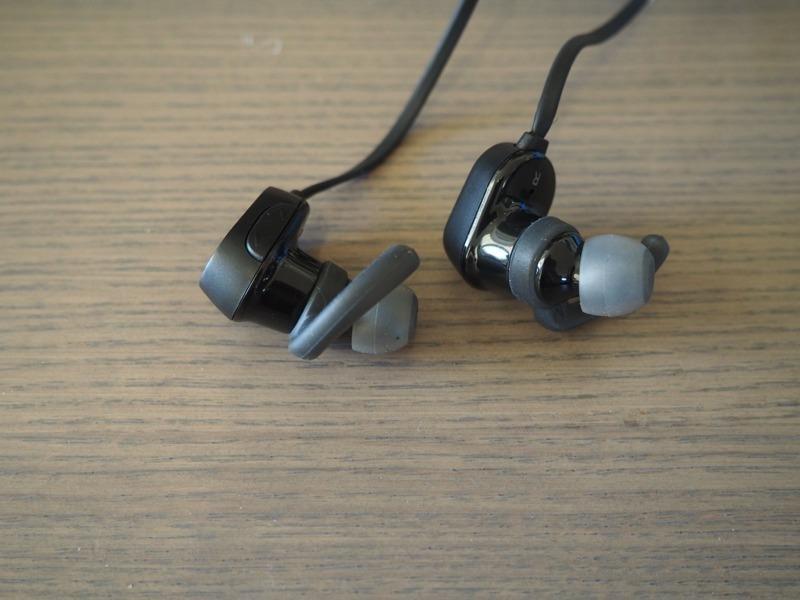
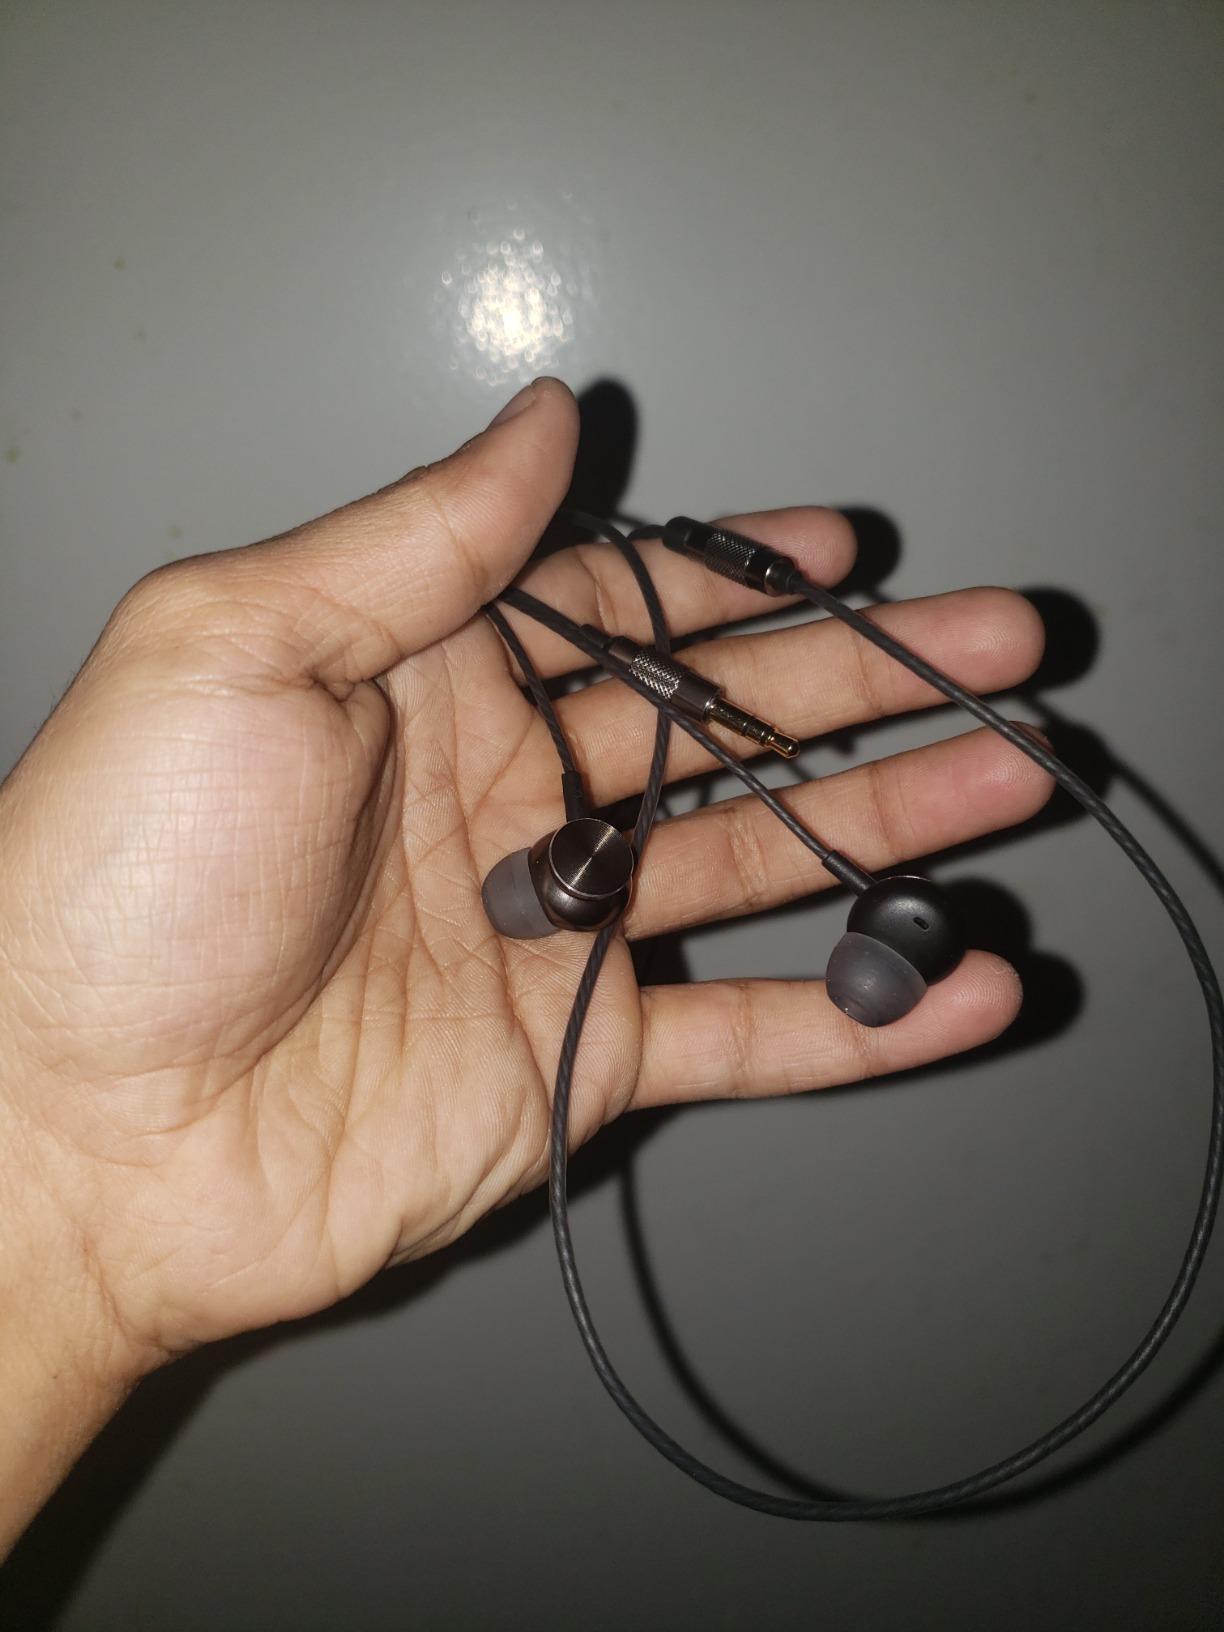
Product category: headphones
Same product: no